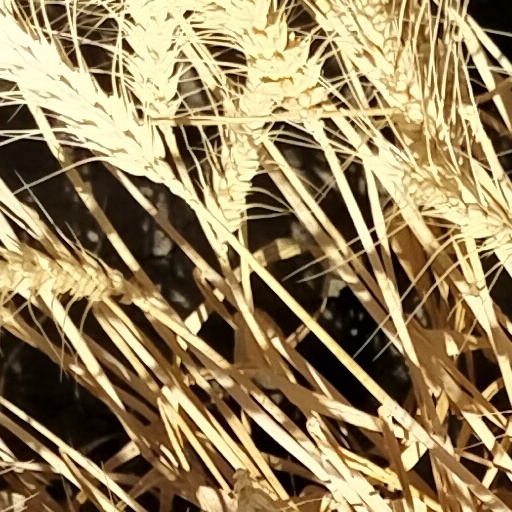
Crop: wheat